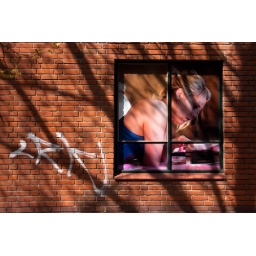
street spot, girl in the window